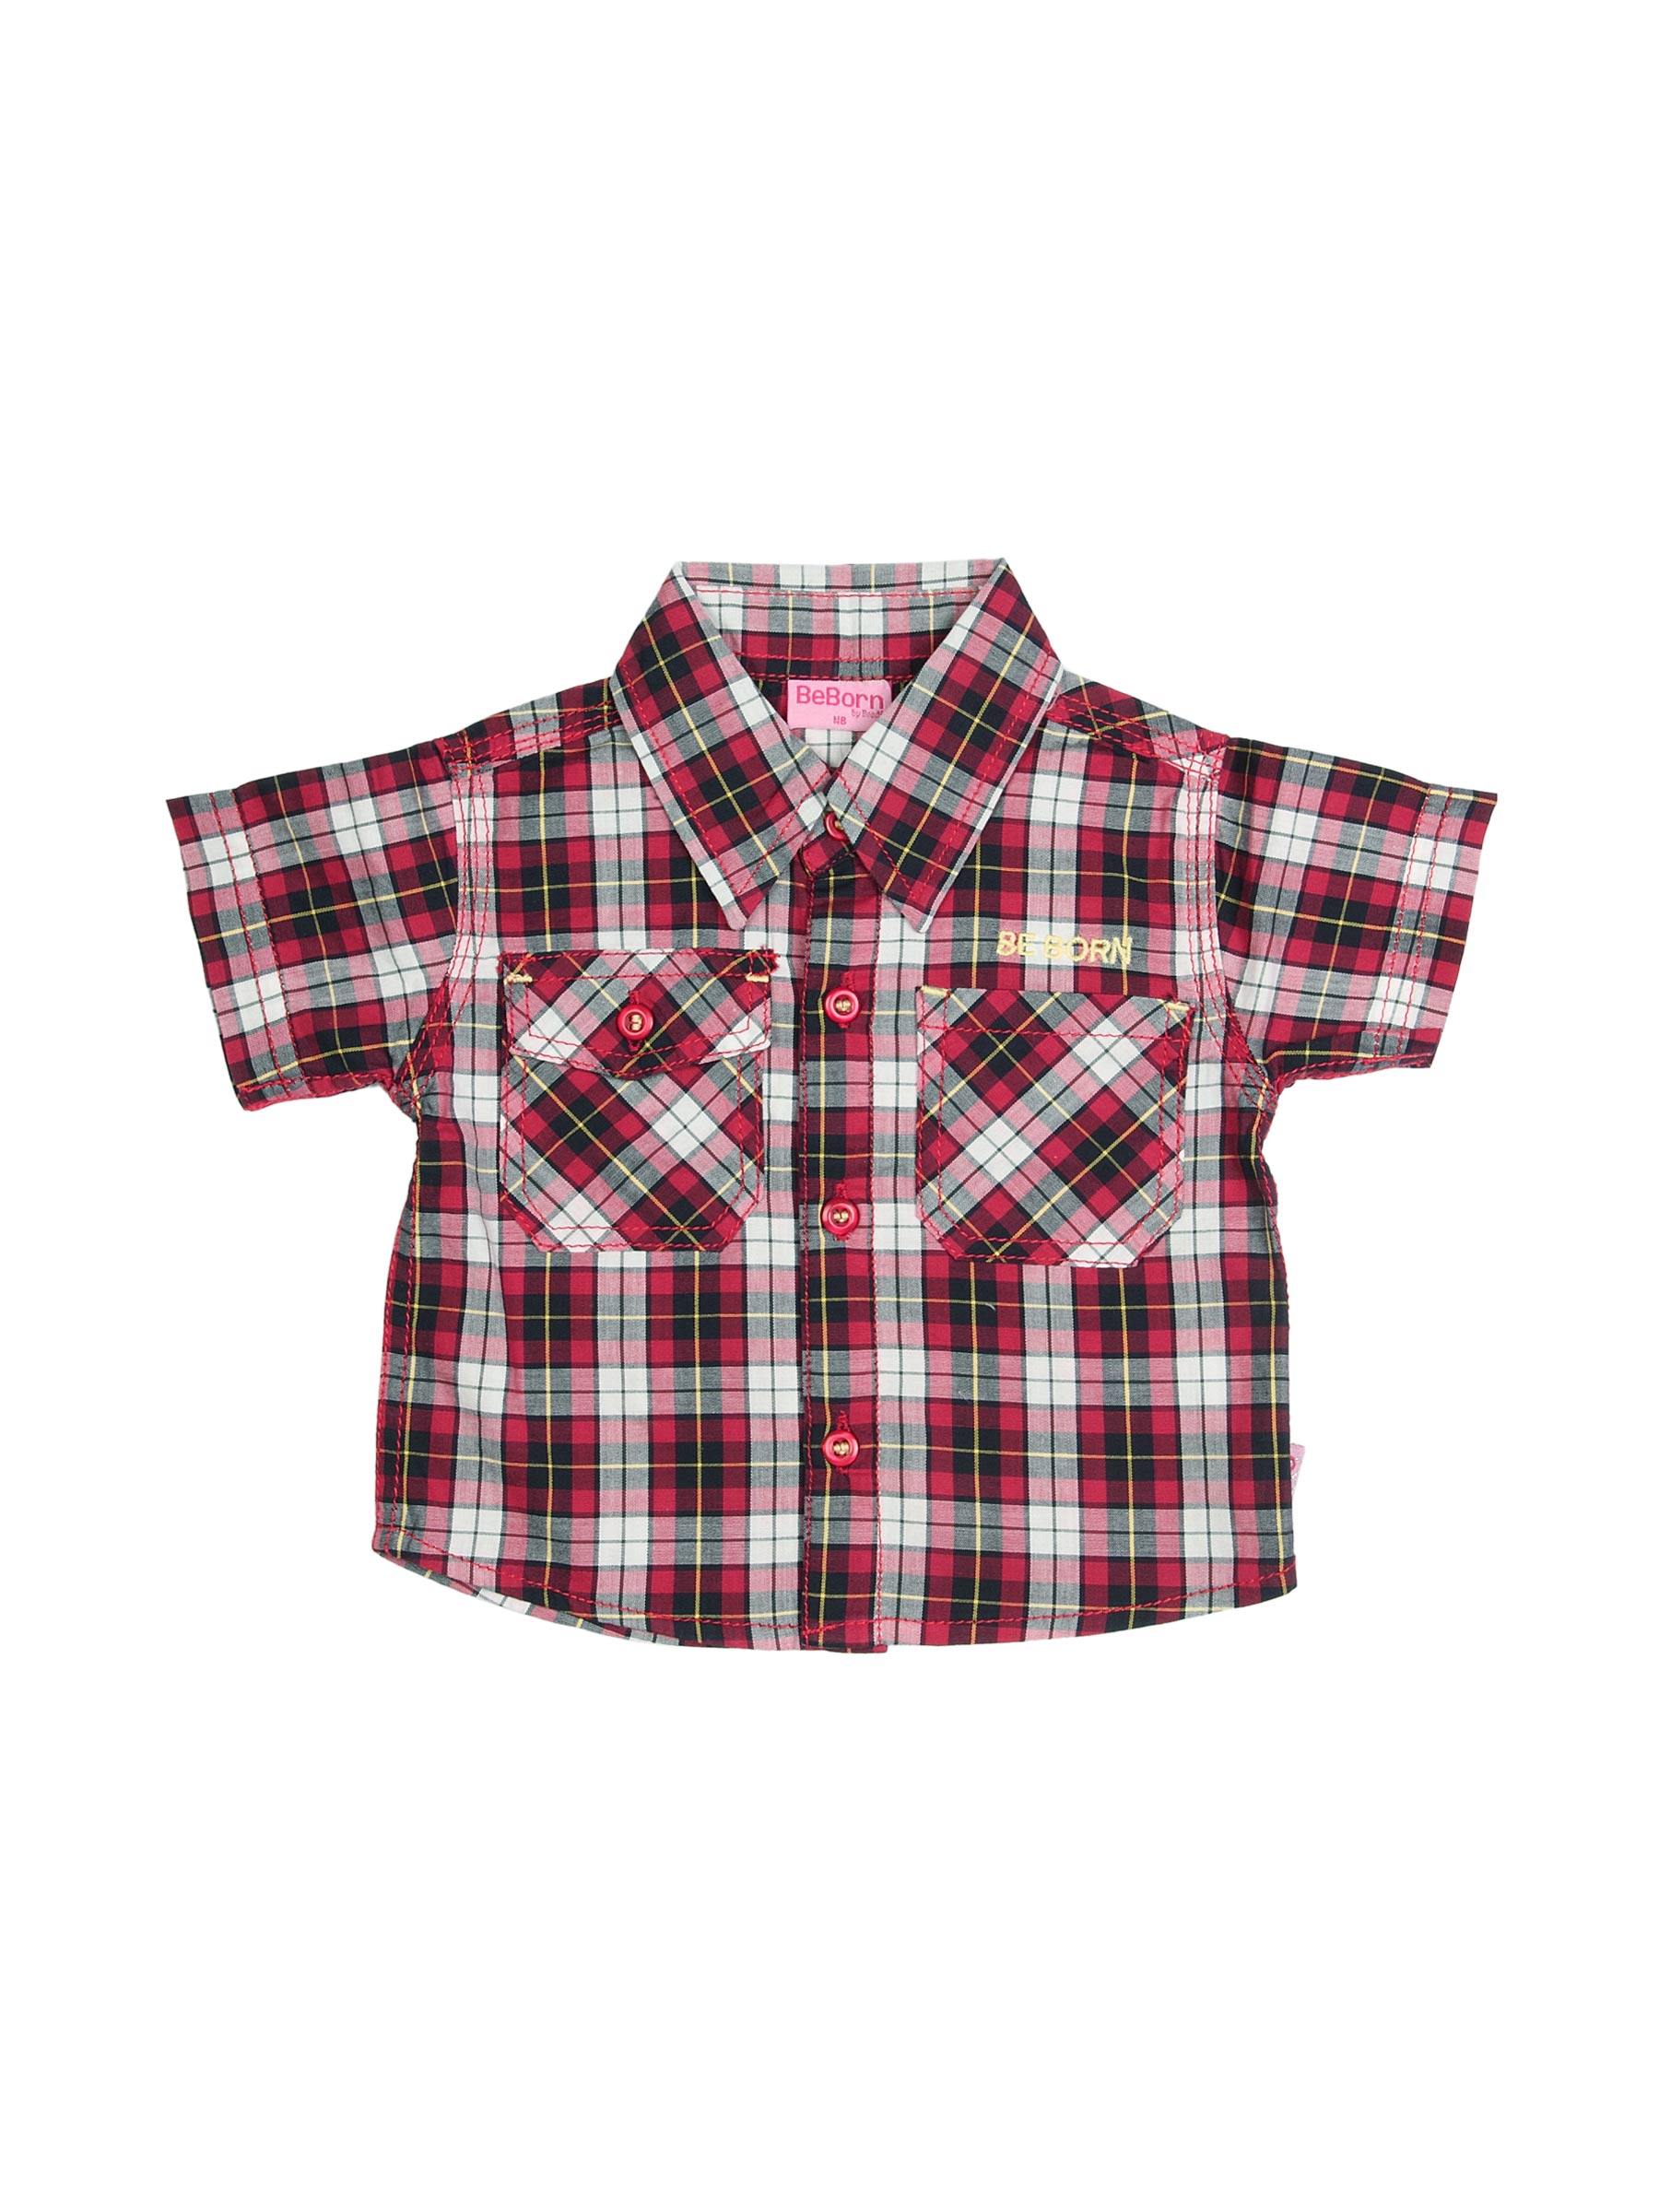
Doodle Kids Boy Check Red Shirt
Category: Apparel / Topwear / Shirts
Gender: Men
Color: Red
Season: Summer 2012
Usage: Casual